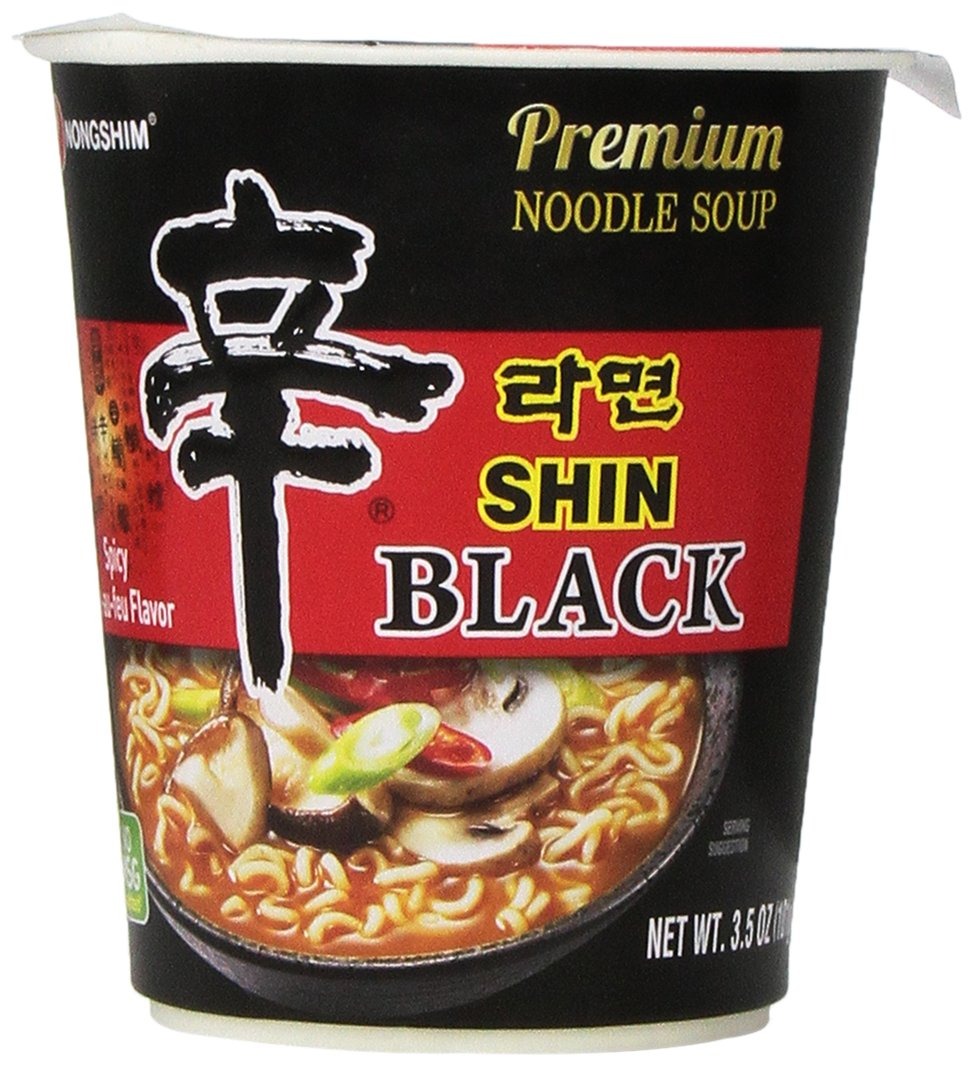
Item Name: Nongshim Shin Noodle Black Cup, 3.56 Ounce
Bullet Point 1: Boil or microwavable
Bullet Point 2: Ready in 4-5 minutes
Bullet Point 3: Made in USA
Value: 3.56
Unit: oz

Price: 2.355